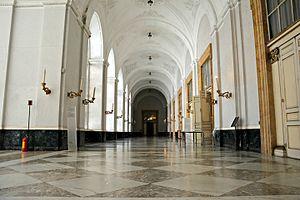
Le palais royal de Naples est l'une des quatre résidences royales utilisées par les Bourbons durant le royaume des Deux-Siciles. Il clôture la symétrie de la monumentale Piazza del Plebiscito, face à la façade néoclassique de la Basilique San Francesco di Paola.